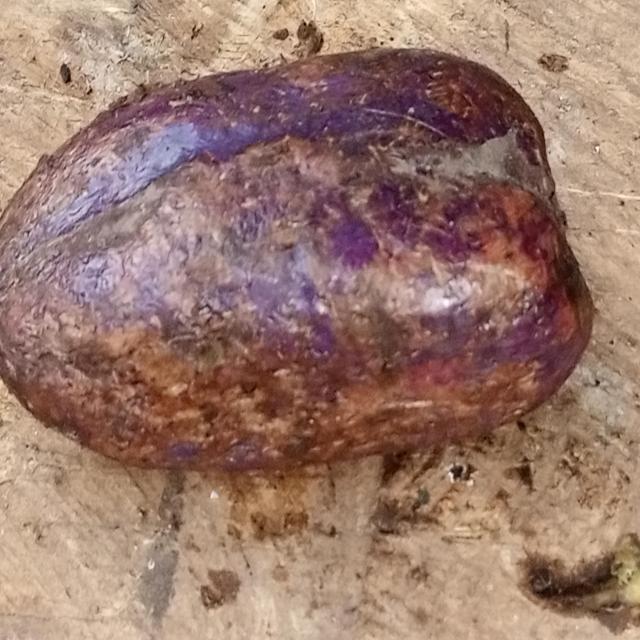
Plum grade: spotted